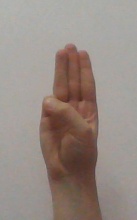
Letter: thaa